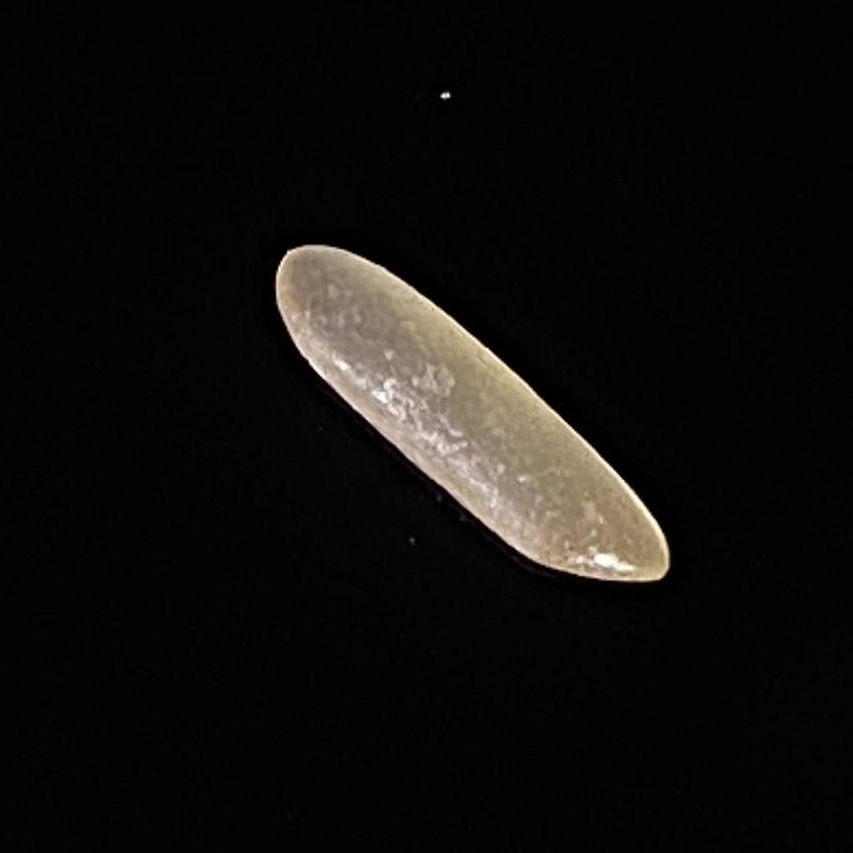
Rice variety: Jirashail